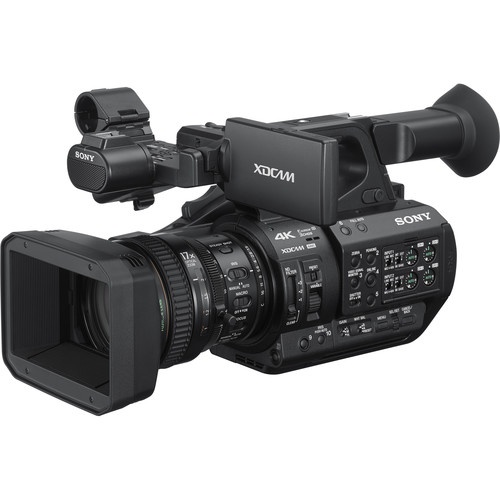
Sony PXW-Z280 4K 3-CMOS 1/2\&quot; Sensor XDCAM Camcorder
Three 1/2" Exmor R CMOS Sensors 4K 60p Recording Integrated 17x Optical Zoom Lens Electronic Variable ND Filter Supports XAVC Intra/Long, MPEG HD, DVCAM Supports S-Log 3 Supports HLG for an HDR Workflow Simultaneous 4K/HD Recording 12G-SDI Output Supports 4K 60p Built-In 2.4/5 GHz Wi-Fi
Brand: Sony
Category: Cameras & Optics > Cameras > Video Cameras > Camcorders